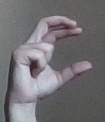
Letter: thal